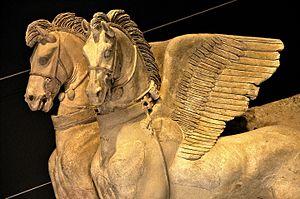
Les chevaux ailés de Tarquinia sont un groupe sculpté d'art étrusque, réalisé en terracotta et en haut-relief, conservé au Musée archéologique national de Tarquinia. Il provient du fronton du temple de l'Ara della Regina, du IVᵉ ou IIIᵉ siècle av. J.-C., situé sur la colline de Civita, partie de l'ancienne acropole étrusque de Tarquinia.